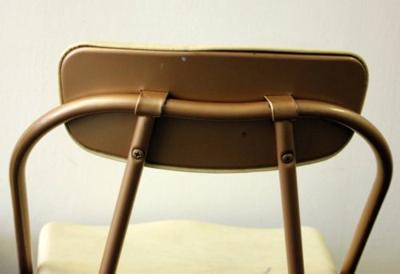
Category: chair